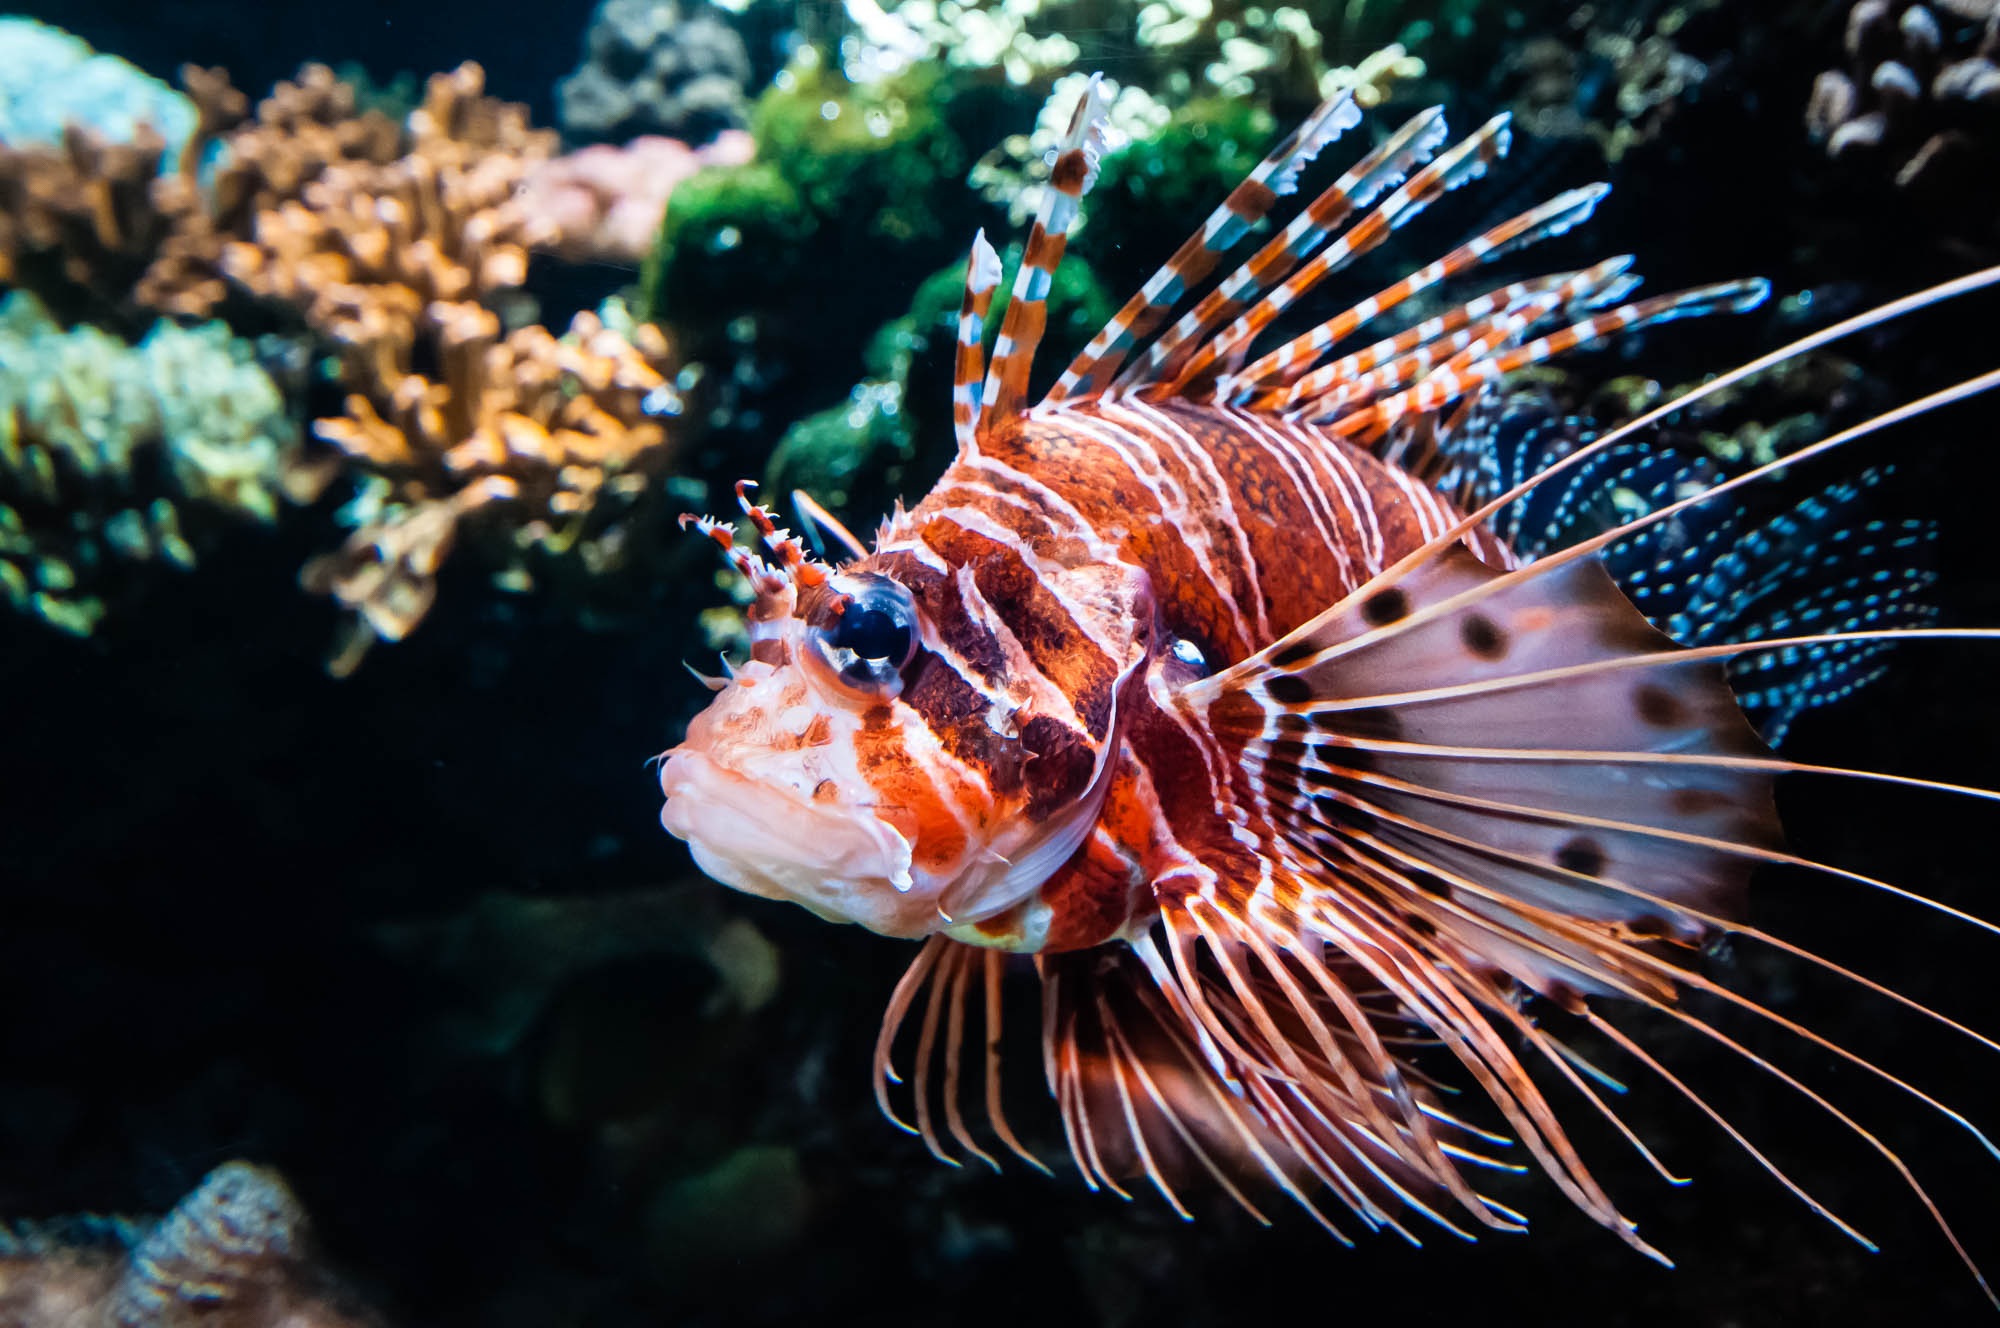
underwater, biology, fish, fauna, lionfish, reef, exotic, scorpionfish, underwater world, meeresbewohner, macro photography, organism, sea anemone, marine biology, coral reef fish, deep sea fish, pomacentridae, freshwater aquarium